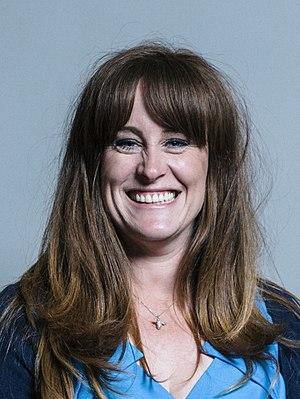
Kelly Jane Tolhurst est une femme politique britannique du Parti Conservateur. Elle est membre du Parlement pour Rochester et Strood depuis les élections générales de mai 2015.
La circonscription de Rochester and Strood est une circonscription parlementaire britannique, située dans le Kent, autour de la cité de Rochester et la ville de Strood.
Cette liste présente les 650 membres de la 56ᵉ législature de la Chambre des communes du Royaume-Uni au moment de leur élection le 7 mai 2015 lors des élections générales britanniques de 2015. Elle présente les élus par circonscriptions.